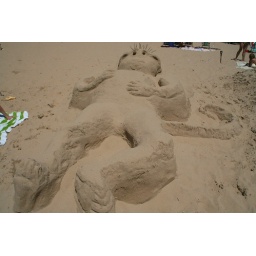
Sand sculptures at a sand sculpture building competition at the beach in Grand Haven.